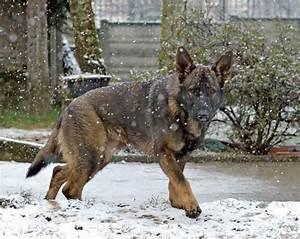
dog